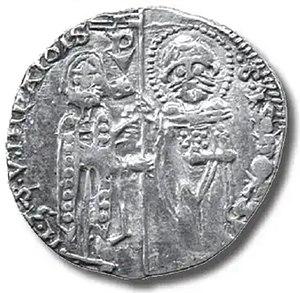
Martin Zaccaria fut un seigneur d'origine génoise, actif en mer Égée et dans le Péloponnèse. Il fut seigneur de Chios de 1314 à 1329 et baron de la principauté d'Achaïe.